Sofia Pozdniakova

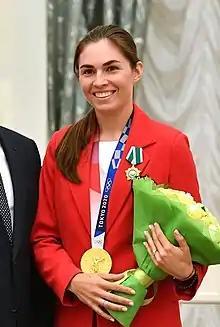
Pozdniakova in 2021

Sofia Stanislavovna Pozdniakova (formerly Sofia Lokhanova; born 17 June 1997) is a Russian right-handed sabre fencer, 2018 individual world champion, 2019 team world champion, 2021 individual Olympic champion, and 2021 team Olympic champion. She is a Russian Armed Forces athlete, and her clubs are the Russian Central Sports Army Club and the Novosibirsk Regional Fencing Sports School of Olympic Reserve. In January 2024, she was included in the list of proxies of presidential candidate Vladimir Putin in the 2024 Russian presidential election.